Stockton Heath

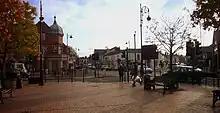
Victoria Square, London Road

A Roman road ran through Stockton Heath, along the route now known (appropriately) as Roman Road. There have been some excavations; more information is available at Warrington Museum.